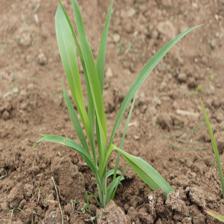
Label: Sorghum